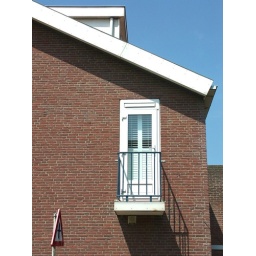
I love clear architectural lines, as mush as I'm amazed by more plastic design of previous decades and centuries.